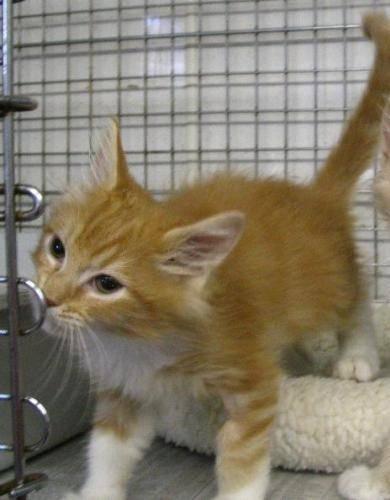
cat